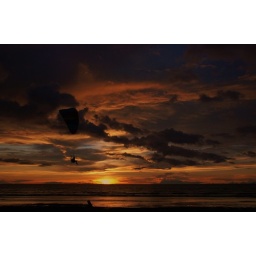
The flying parachute also adds life to the evening sky over Miri beach.